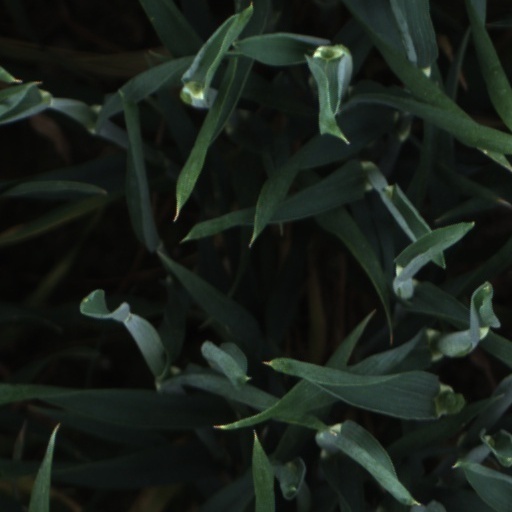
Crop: wheat